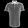
Label: Shirt